Maroons

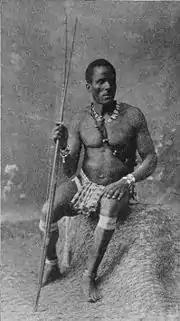
Saramaka man, photo c. 1910

Maroons utilised exemplary guerrilla warfare skills to fight their European enemies. Nanny, the famous Jamaican Maroon, used guerrilla warfare tactics that are also used today by many militaries around the world. European troops used strict and established strategies while Maroons attacked and retracted quickly, used ambush tactics, and fought when and where they wanted to. Even though colonial governments were in a perpetual state of conflict with the Maroon communities, individuals in the colonial system traded goods and services with them. Maroons also traded with isolated white settlers and Native American communities. Maroon communities played interest groups off of one another. At the same time, Maroon communities were also used as pawns when colonial powers clashed.